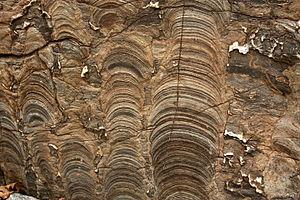
Stromatolites fossilisés dans un bloc erratique déposé dans le Parc des Laurentides près de Laterrière par les glaciers et provenant à l'origine du Lac Albanel, au Nord-Est de Chibougamau, au Québec. Le bloc se trouve désormais dans le Jardin géologique de l'Université Laval, depuis que Jean-Guy Belley en a fait don en 2003.